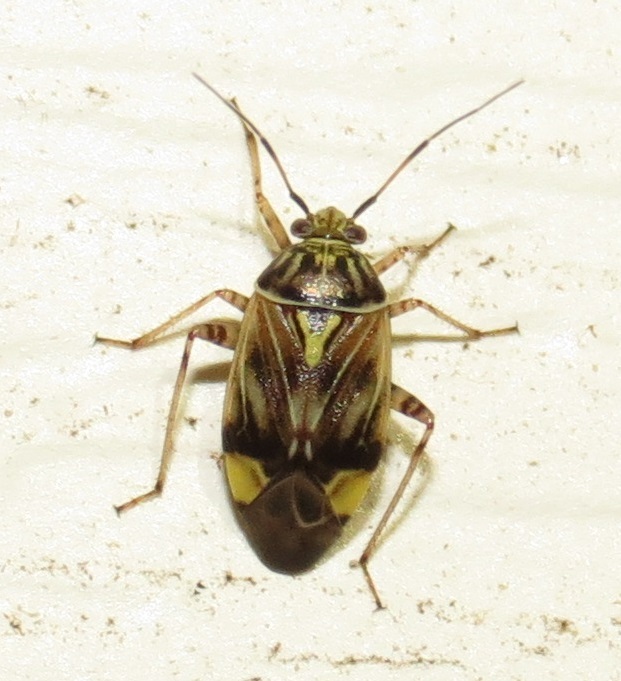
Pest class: lygus_bug